Adam Bruce

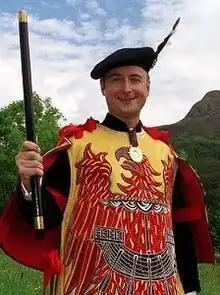
Bruce, former Finlaggan Pursuivant of Arms

Adam Robert Bruce (born 18 January 1968) is a Scottish solicitor, and businessman who serves as an officer of Arms at the Court of the Lord Lyon.